2018 FIFA World Cup knockout stage

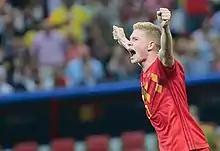
Belgium forward Kevin De Bruyne celebrating after the conclusion of the match.

The teams had met in four previous matches, including once in a World Cup knockout stage match in 2002 with Brazil winning 2–0 to advance to the quarter-finals, which was the last time the two sides had previously met.